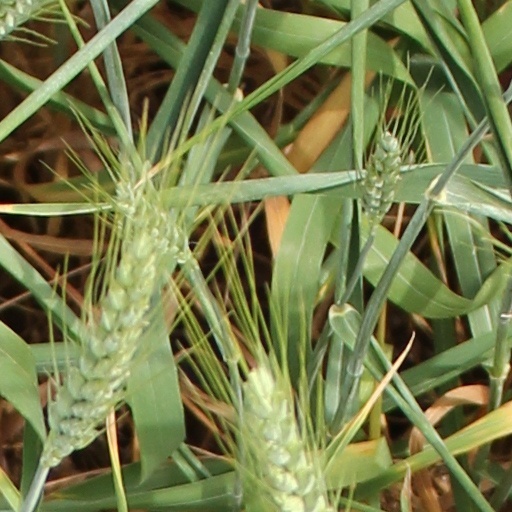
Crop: wheat